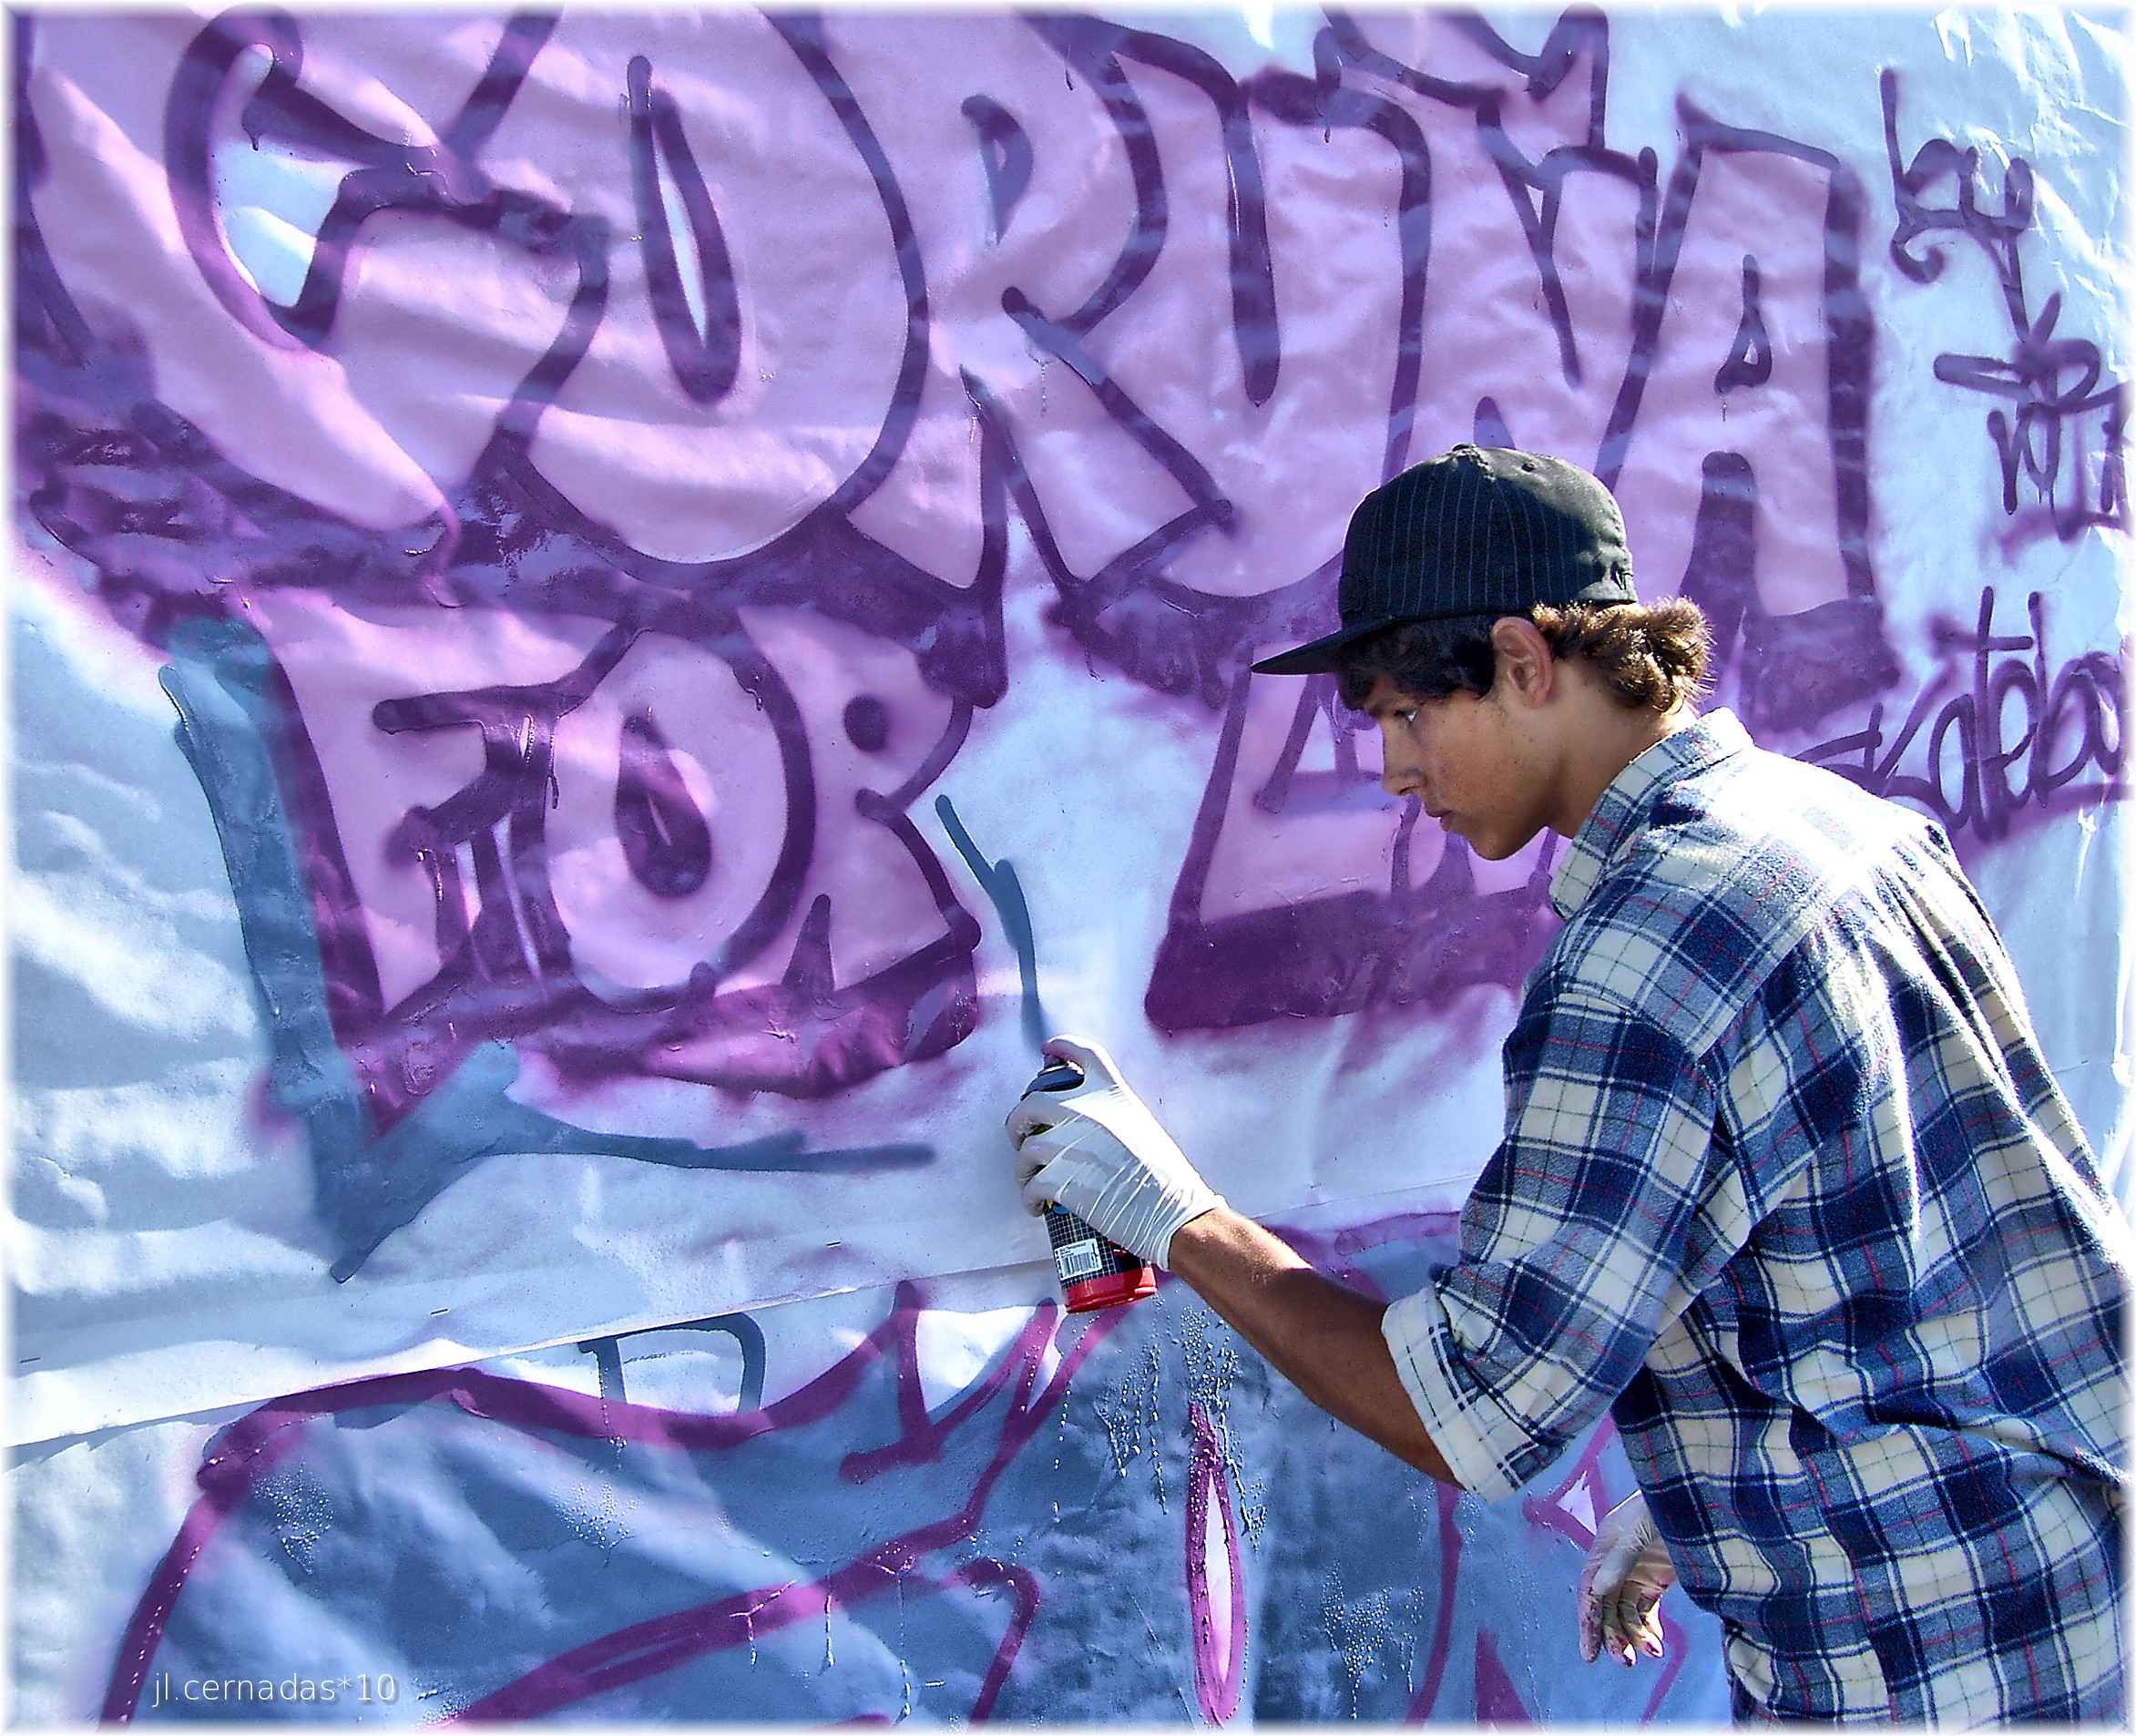
city, urban, pattern, graffiti, street art, art, illustration, design, mural